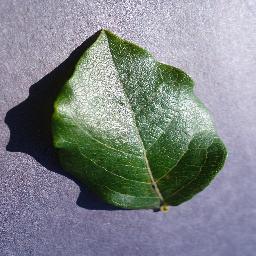
Label: Blueberry___healthy